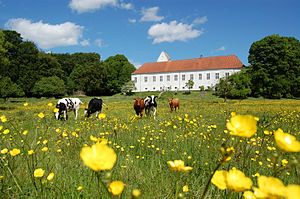
Ørslev Kloster
Ørslev Kloster set fra haven
Det tidligere nonneklosters 3 hovedfløj består endnu gemt bag barokkens ombygning af tag og facader til en passende herregårdsanlæg. Her ses sydfløjen fra den ene af flere enge, som omgiver klosteret idag.
Ørslev Kloster ligger i Ørslevkloster Sogn, Skive Kommune, Fjends Herred og indtil 2007 i Viborg Amt.